St. Ann's Well, Malvern

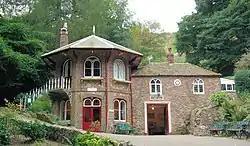
St Ann's Well and Cafe

St. Ann's Well is set on the slopes of the Malvern Hills above Great Malvern. It is a popular site on a path leading up to the Worcestershire Beacon and lies on the final descent of the Worcestershire Way.